Parihaka

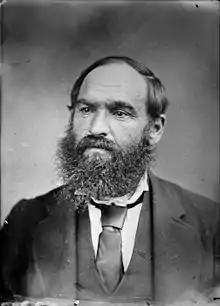
Native Minister John Bryce

In June 1868 hostilities resumed in Taranaki as a Ngāti Ruanui chief, Riwha Tītokowaru, launched a series of effective raids on settlers and government troops in an effort to block the occupation of Māori land. Te Whiti remained neutral during the nine-month-long war, neither helping nor hindering Tītokowaru. When the war ended with Titokowaru's withdrawal in March 1869, Te Whiti declared the year to be "te tau o te takahanga", "the year of the trampling underfoot", during which kings, queens, governors and governments would be trampled by Parihaka. He told a meeting there would be a new era of "fighting peace" with no surrender of land and no loss of independence. He also declared that because they had remained independent during the recent war, the confiscation of their land for being "rebellious British subjects" was unjust, invalid and void. Te Whiti's announcement at the meeting was reported to Premier Edward Stafford by Taranaki Land Purchase Officer Robert Reid Parris, who described him as "this young chief whose influence was strong in the province and with Tawhiao".